Taillant

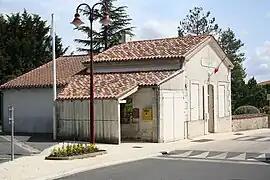
The town hall in Taillant

Taillant is a commune in the Charente-Maritime department in the Nouvelle-Aquitaine region in southwestern France.